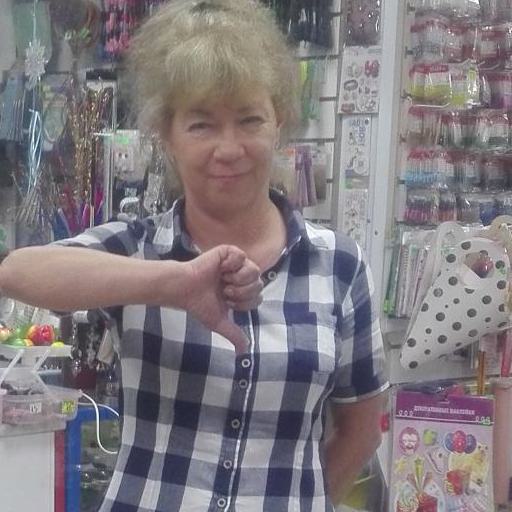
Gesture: dislike